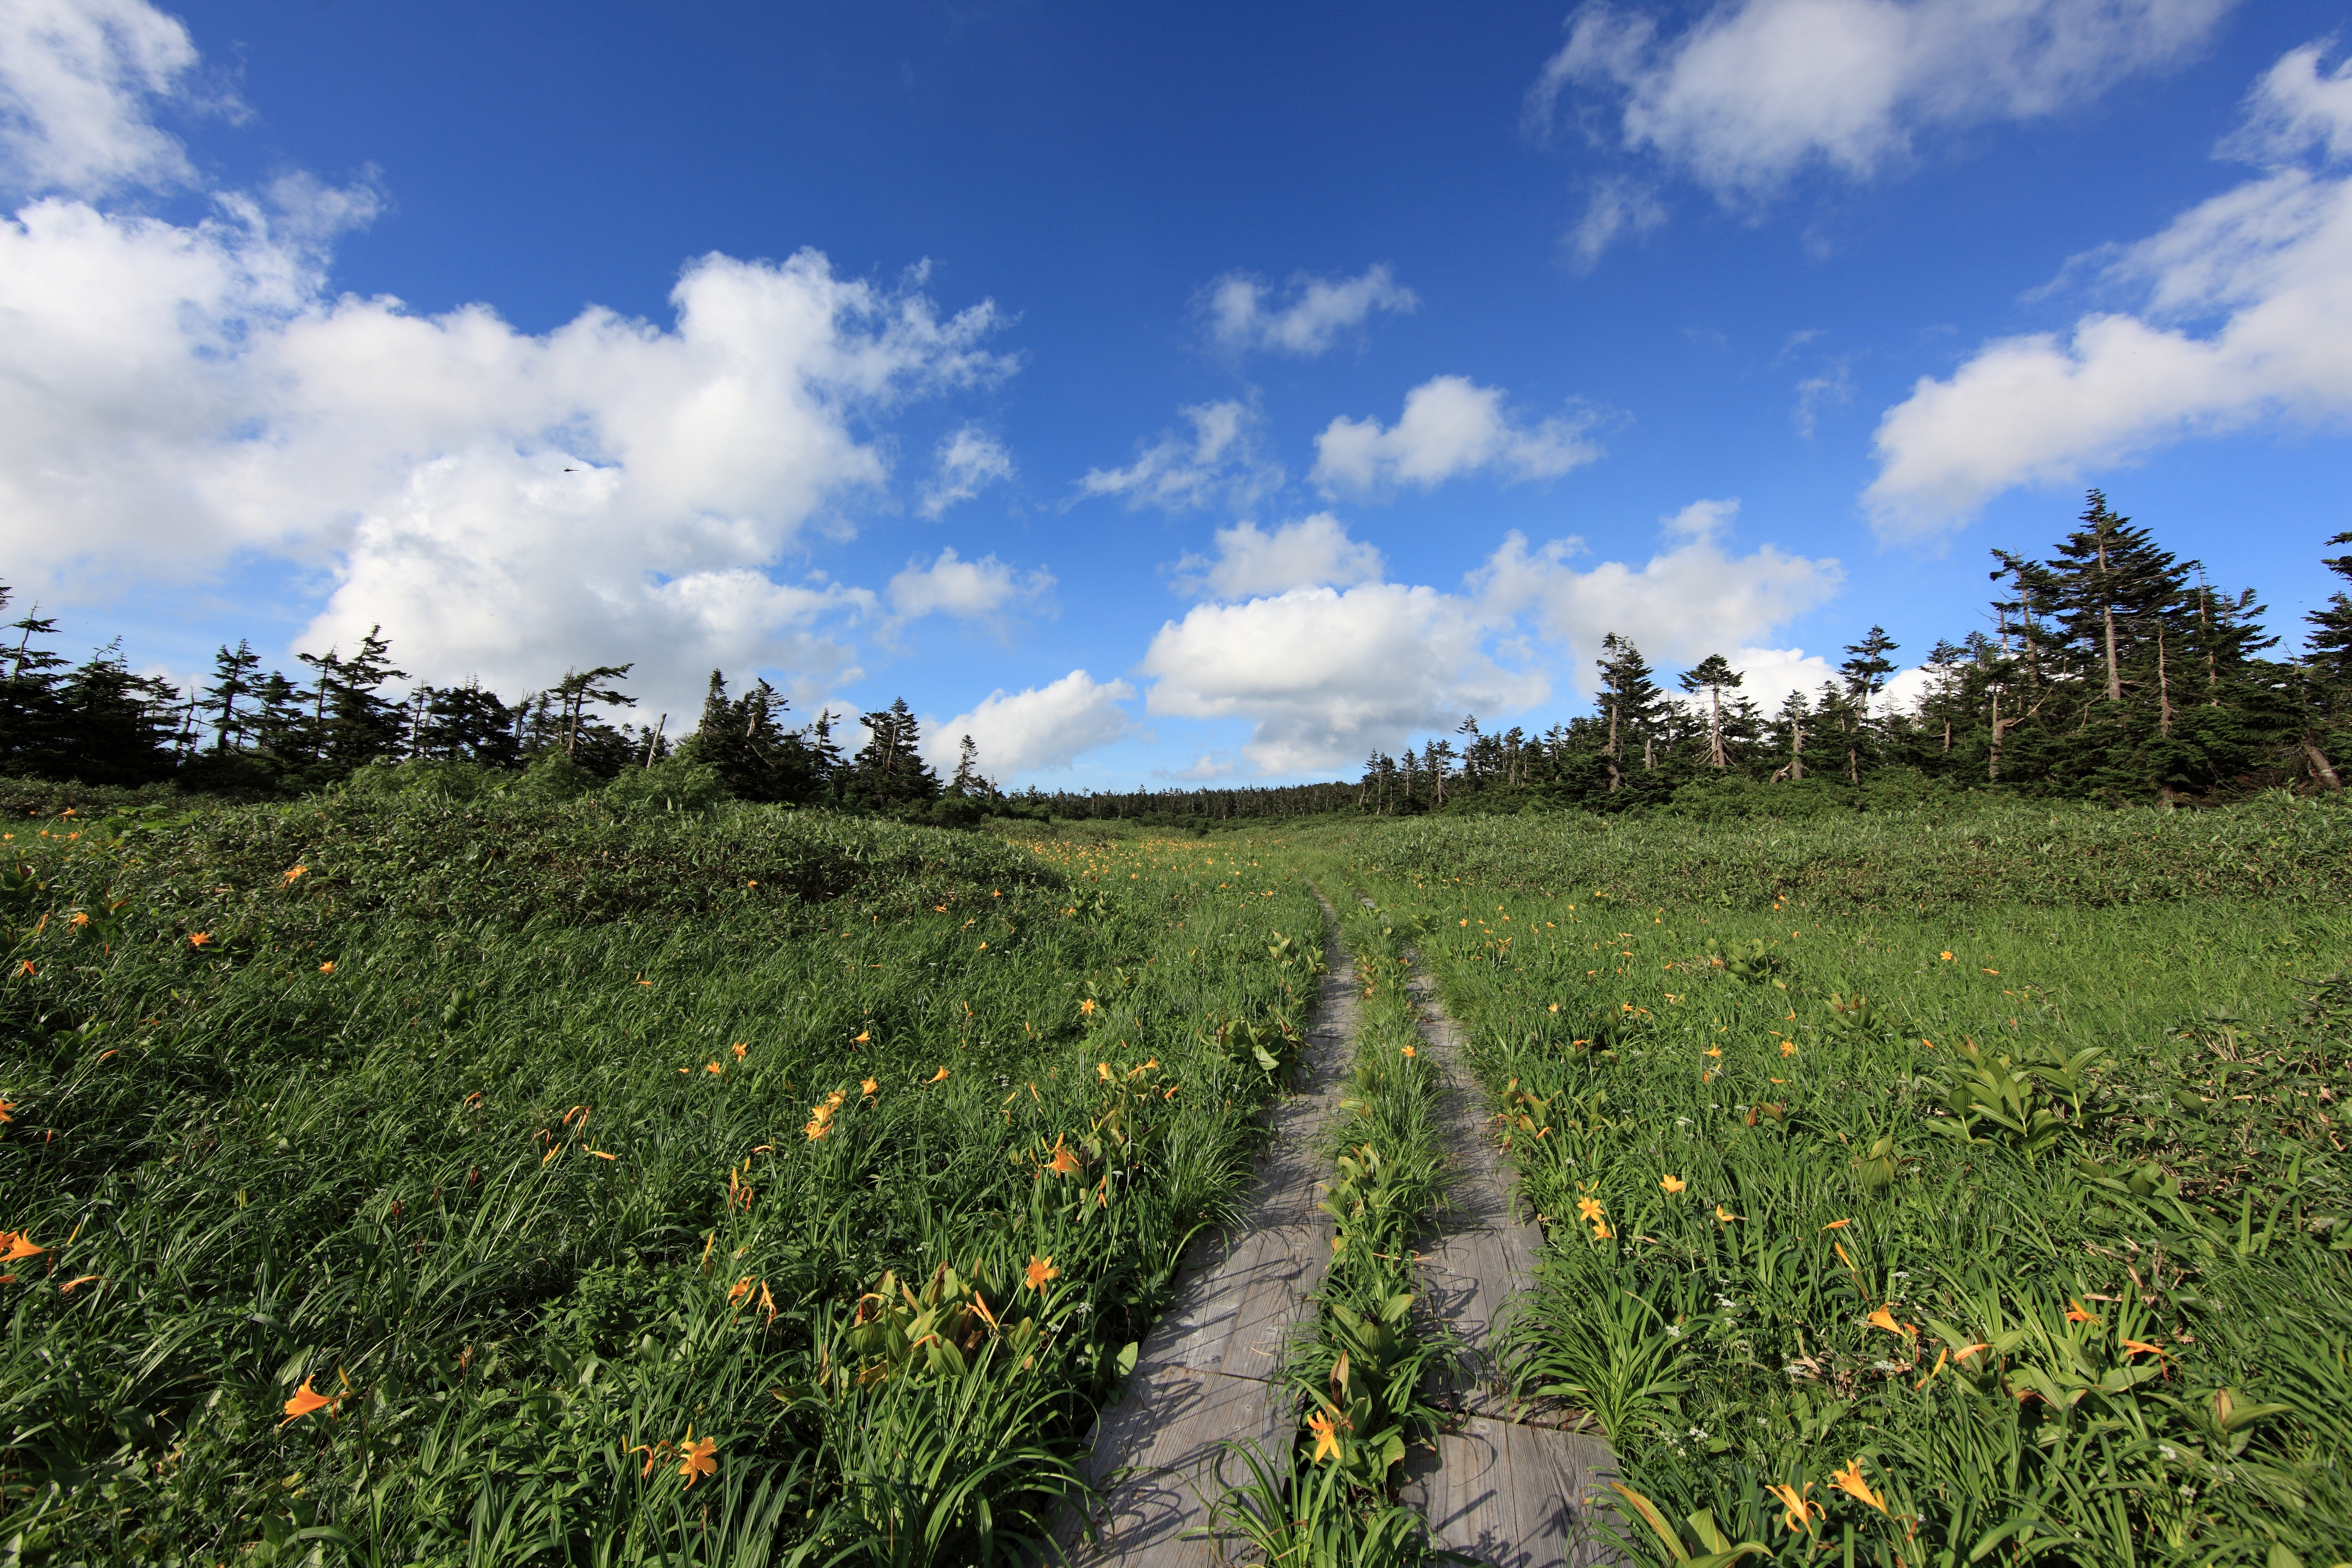
landscape, tree, nature, grass, horizon, wetlands, mountain, cloud, plant, sky, boardwalk, field, farm, meadow, prairie, sunlight, hill, flower, high, crop, pasture, soil, agriculture, plain, wildflower, grassland, wetland, plantation, 5d, hires, habitat, markii, ecosystem, hi, res, resolution, iwate, hachimantai, rural area, natural environment, grass family, woody plant